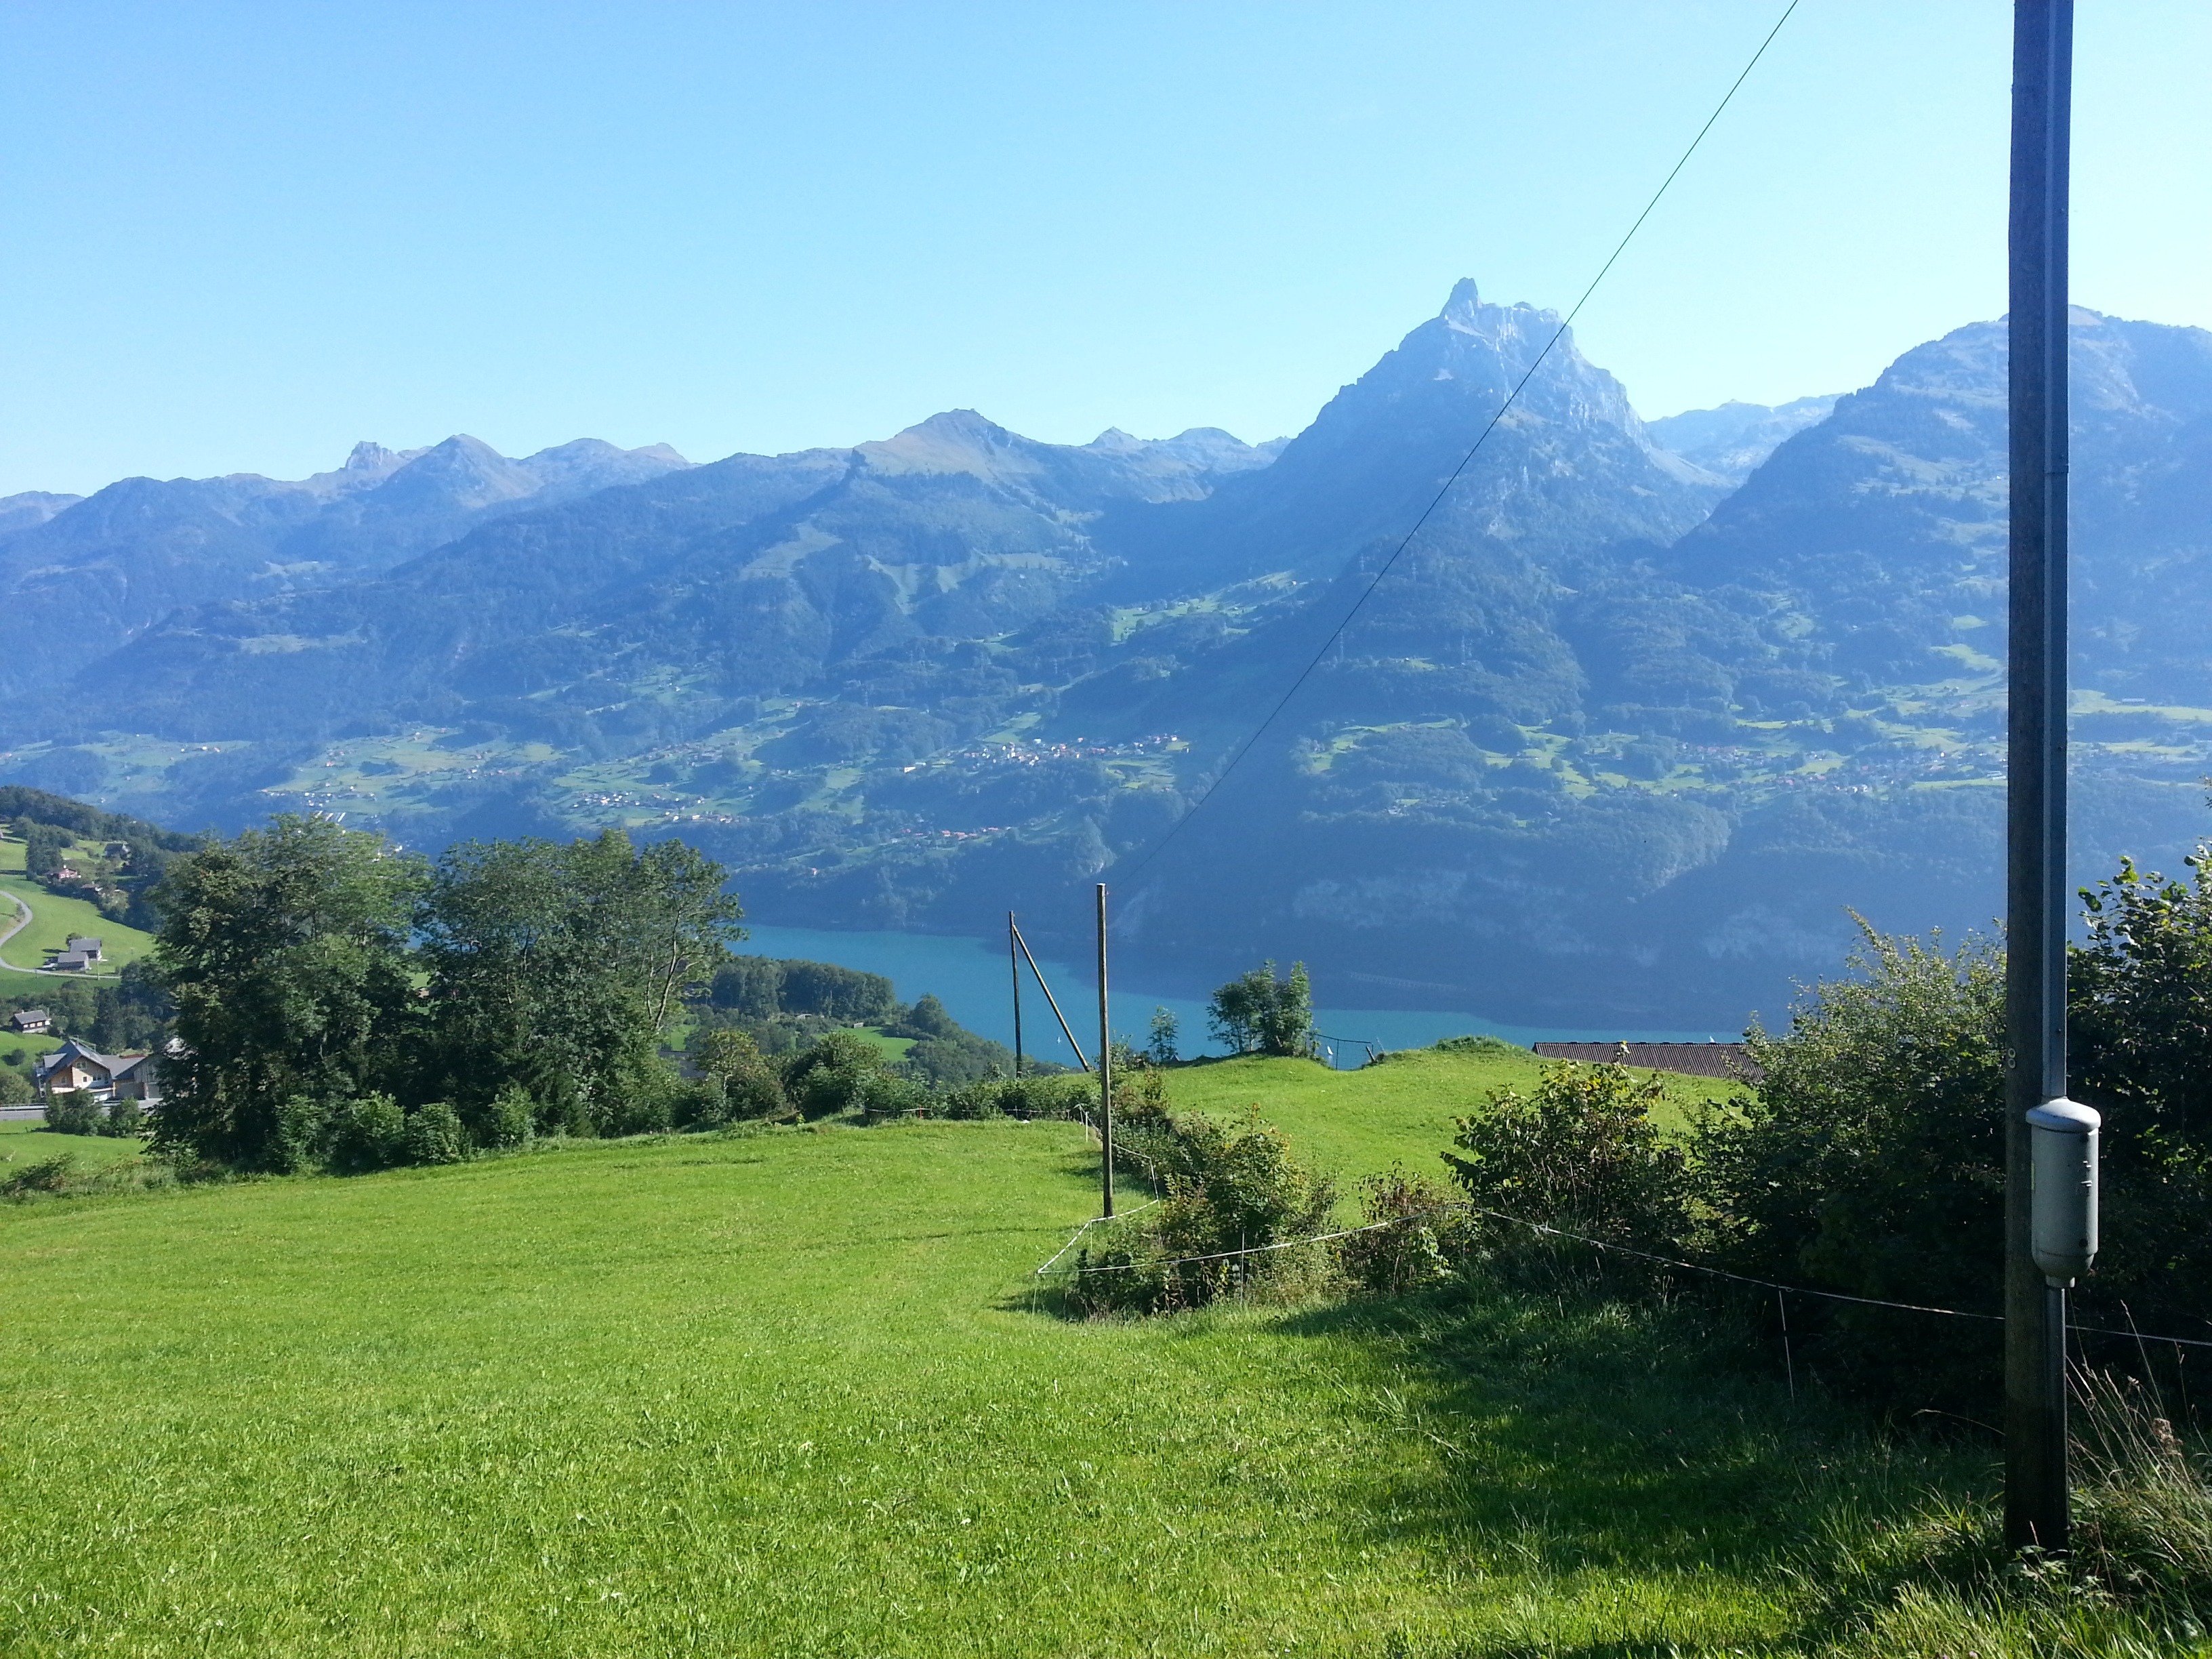
landscape, nature, mountain, meadow, hill, valley, mountain range, pasture, ridge, plain, alps, grassland, plateau, switzerland, rural area, landform, lake walen, geographical feature, mountainous landforms, amden, m rtschenstock